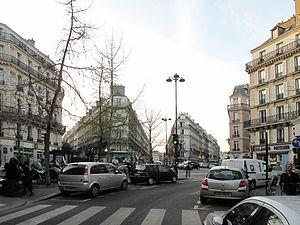
Place de Dublin depuis la rue de Moscou. A l'emplacement où Gustave Caillebotte a peint ""Rue de Paris par temps de pluie"". Paris, 8e arr."
La place de Dublin est une voie située dans le quartier de l'Europe du 8ᵉ arrondissement de Paris.